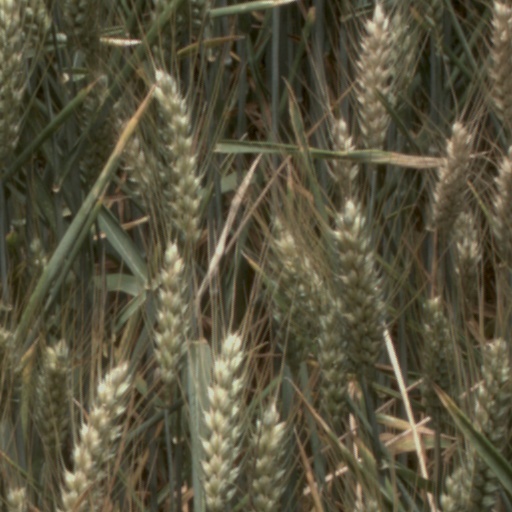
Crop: wheat